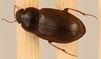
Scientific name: Amara quenseli
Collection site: Onaqui NEON (ONAQ), plot ONAQ_018